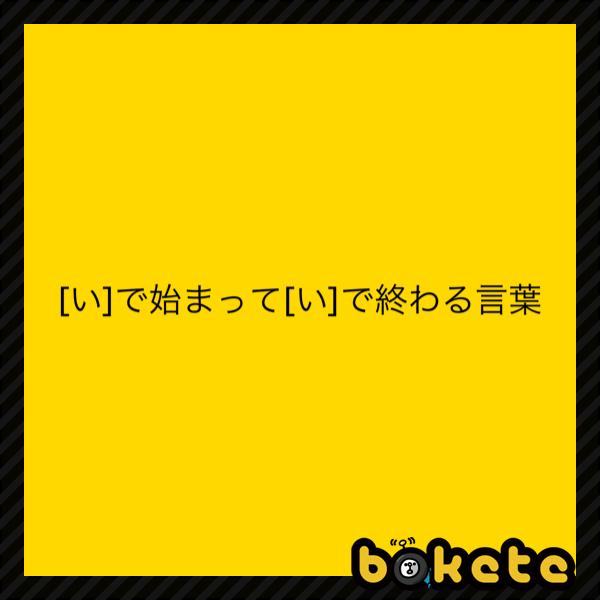
回答: いらっしゃい! いい魚入ってるぜい! イカ握りやすかい!? イィヨイショッ、お待ちい! いらない? イッヒィイーー!!